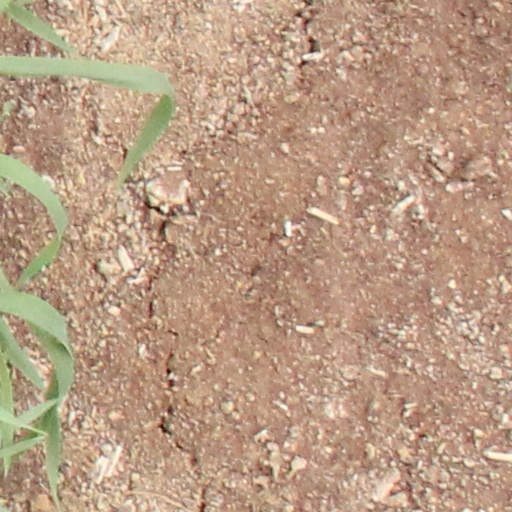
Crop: wheat